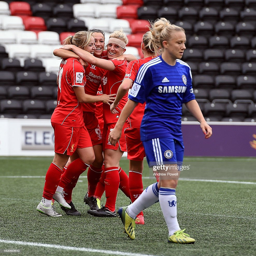
football player celebrates after scoring the second goal during the match .